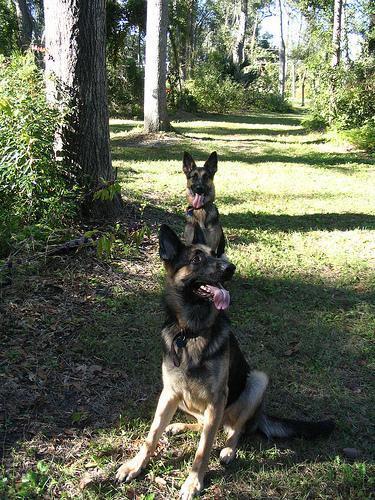
German_shepherd